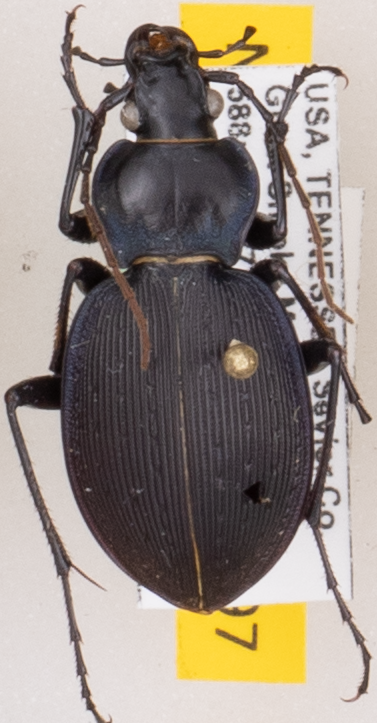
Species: Carabus goryi
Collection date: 2020-07-21
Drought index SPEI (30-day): -0.554
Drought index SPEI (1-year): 1.444
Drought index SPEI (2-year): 2.09